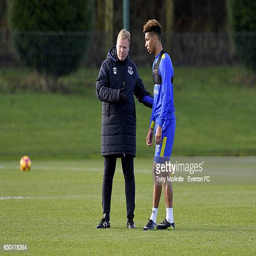
footballer and athlete during the training session